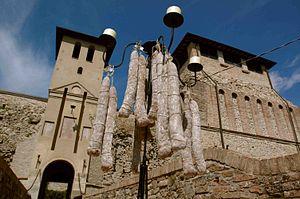
Musée de salame de Felino - Felino (PR) - Italie Italiano: Museo del Salame di Felino - Felino (PR)